Question: What color is the smoke?
Tambaya: Mene launin hakin?
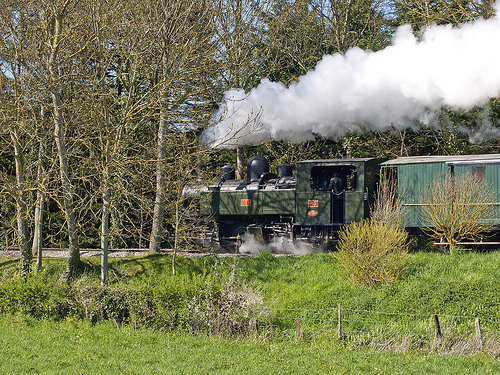
Answer: White.
Amsa: Fari.